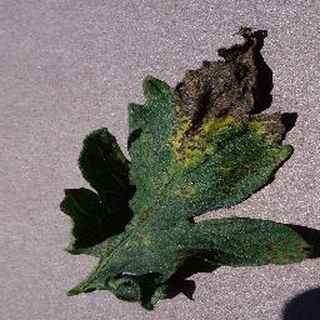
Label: tomato_septoria_leaf_spot